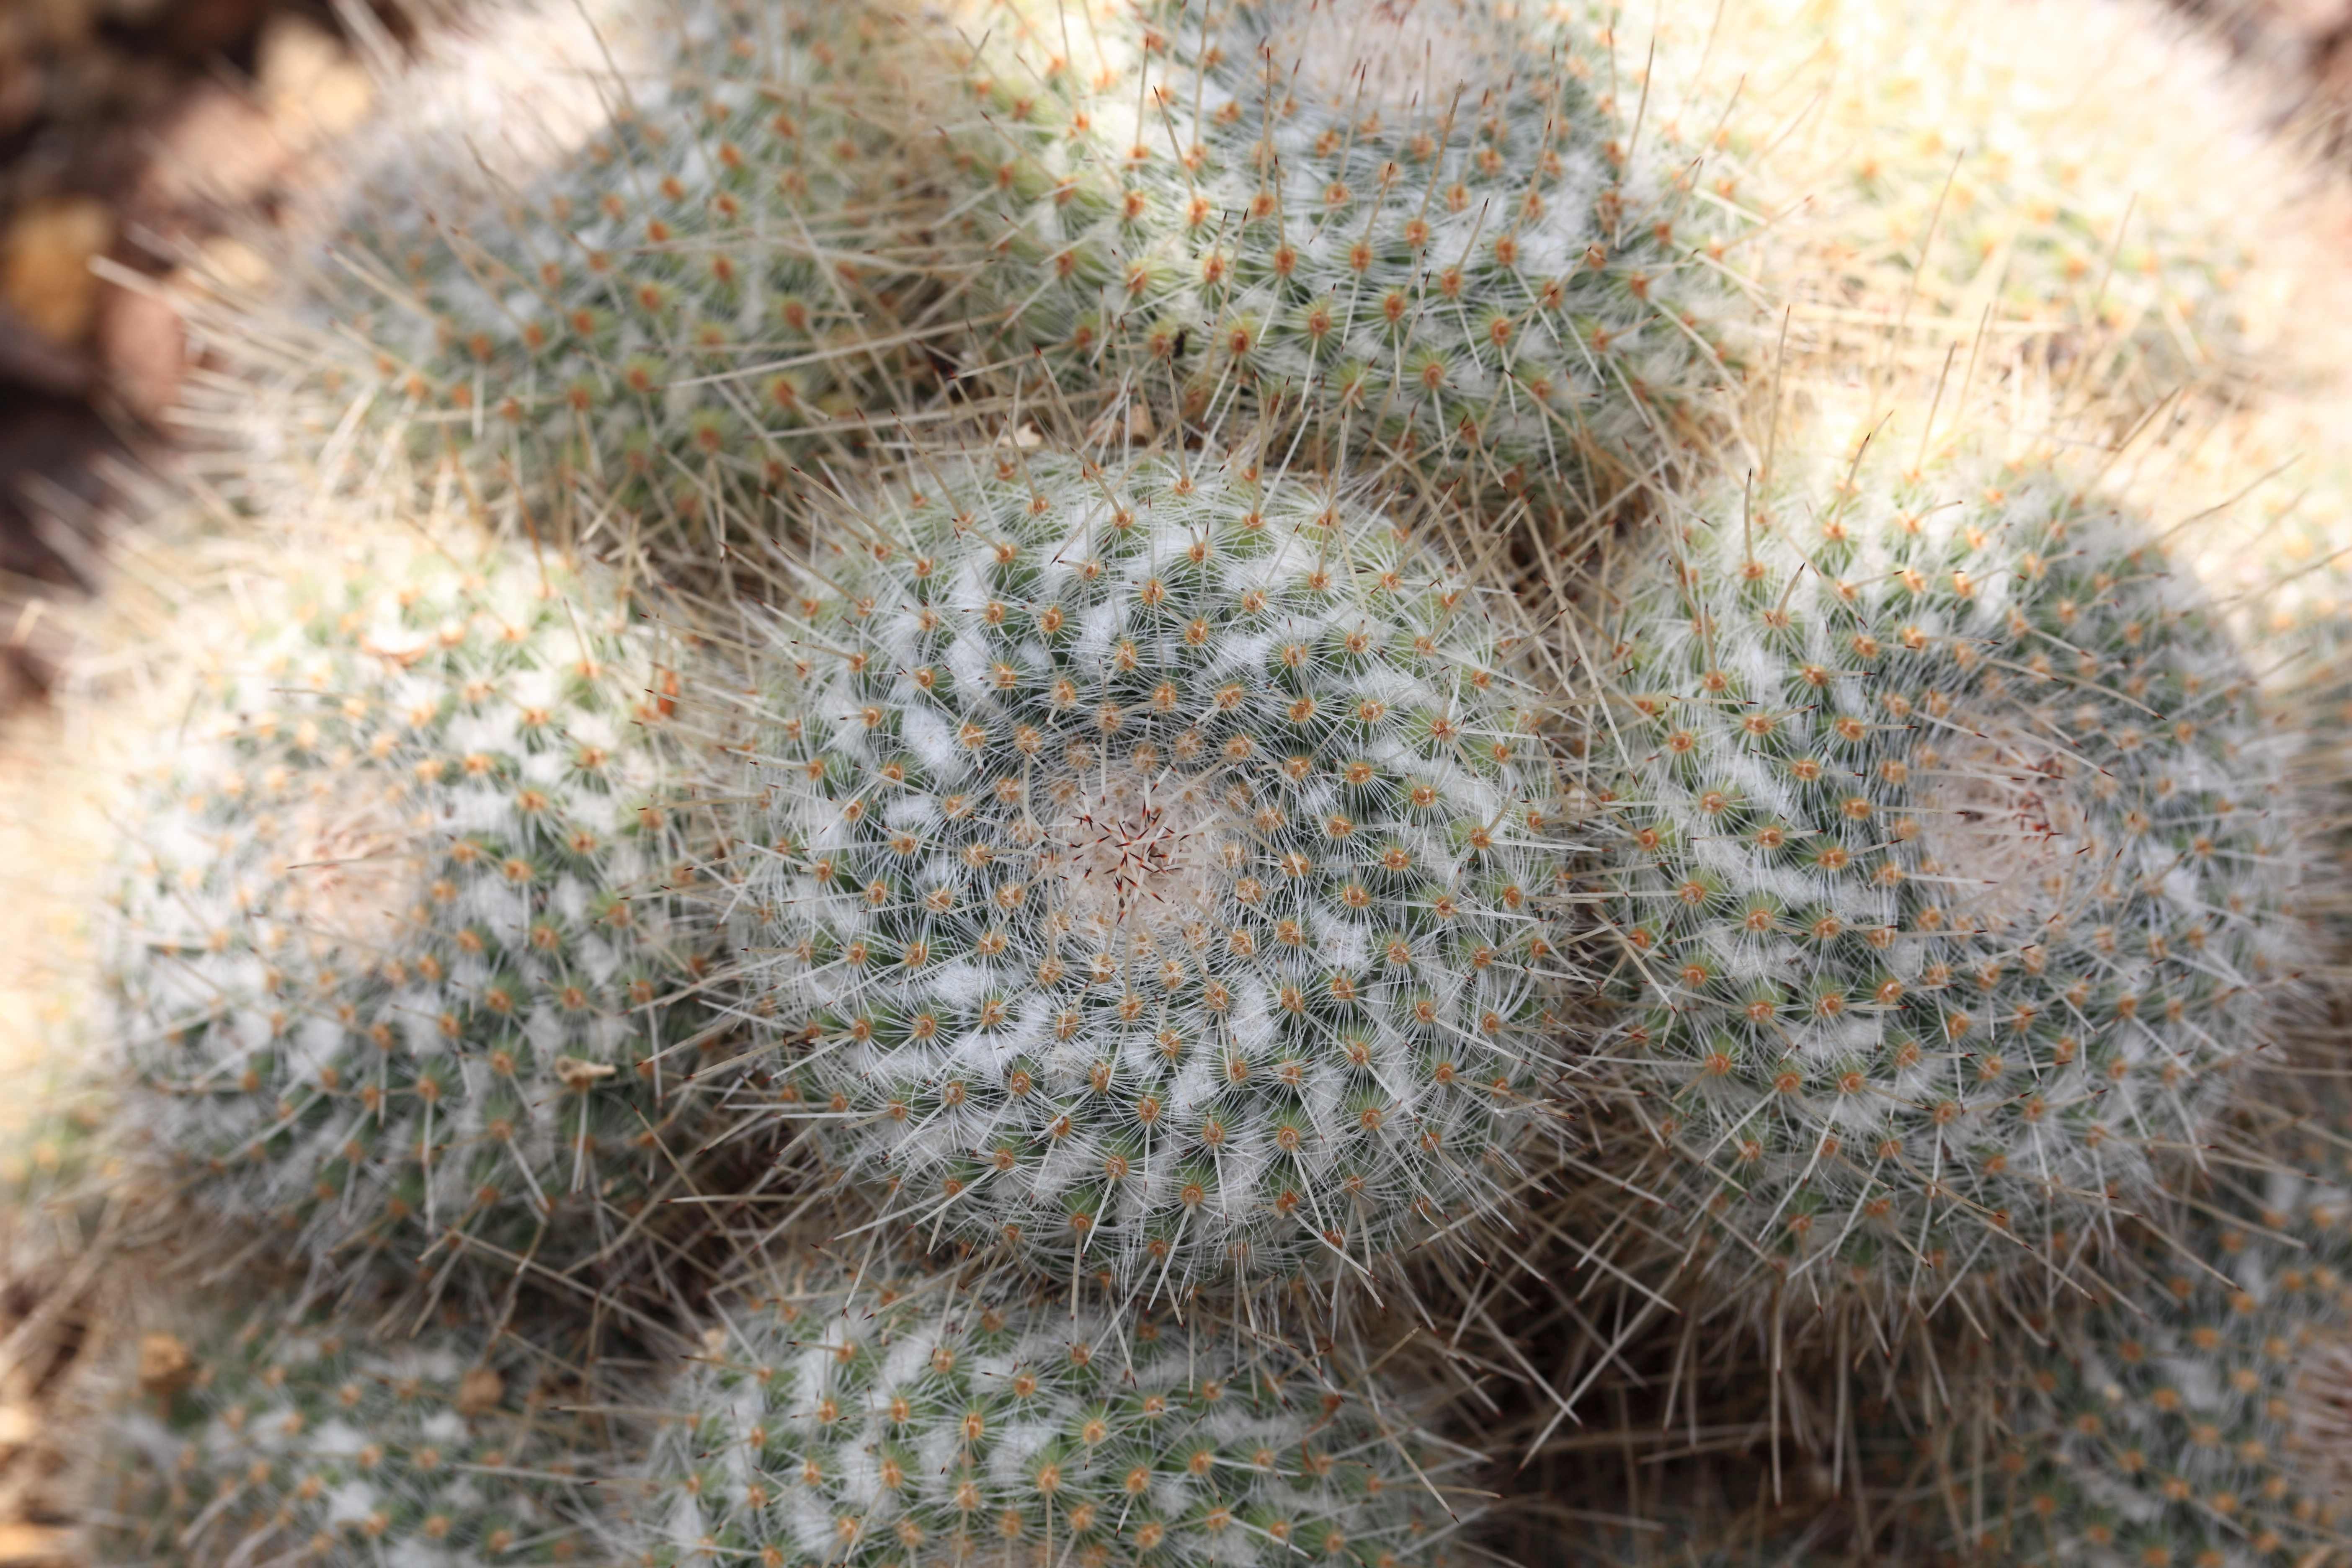
cactus, plant, flower, high, park, botany, flora, tochigi, 5d, hires, markii, caryophyllales, hi, res, resolution, mooka, igashira, mammillaria, haageana, caespitosa, flowering plant, prickly pear, plant stem, land plant, thorns spines and prickles, hedgehog cactus